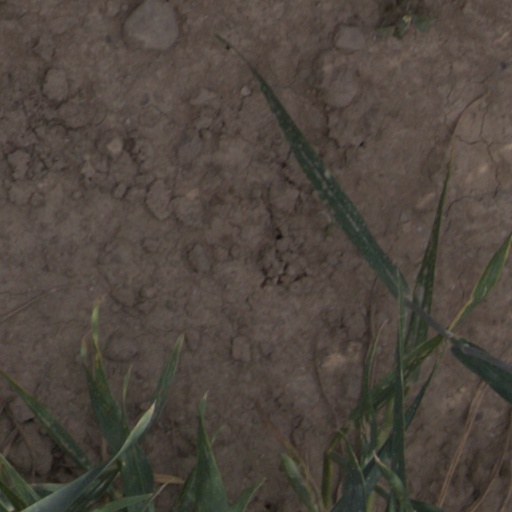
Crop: wheat